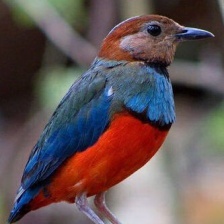
Species: RED BELLIED PITTA
Scientific name: PITTA ERYTHROGASTER